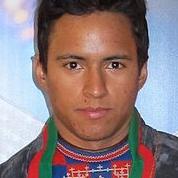
Age: 26